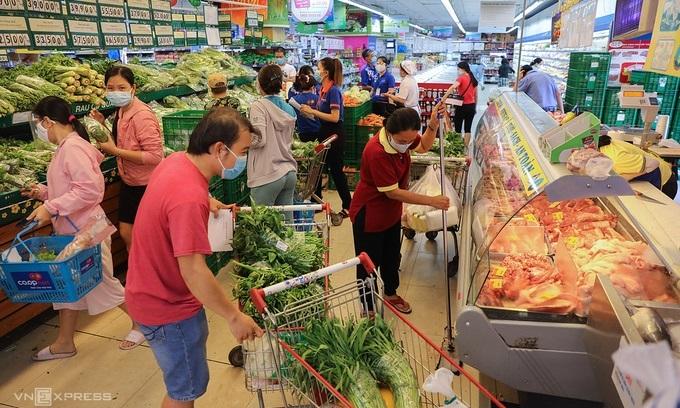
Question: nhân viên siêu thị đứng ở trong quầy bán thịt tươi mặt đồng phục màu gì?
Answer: màu vàng